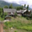
Label: house